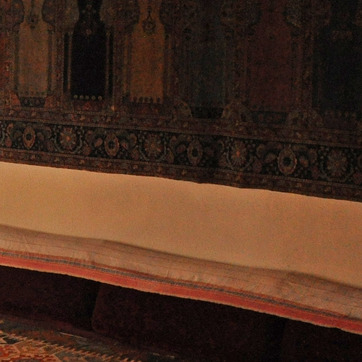
Material: fabric